Sunfish (sailboat)

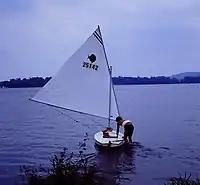
Sunfish Sailboat (Niagara River, Buffalo, New York; 1970)

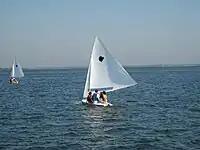
Children learning to sail in Dunewood, New York

In 1945, Alex Bryan and Cortlandt Heyniger created the Alcort company to produce their first boat design, the Sailfish. Originally framing carpenters by trade, these two entrepreneurs began their sailcraft endeavors building iceboats as a sideline. A proposal to build a lifesaving paddleboard for the Red Cross came their way. They determined the concept unfeasible as it stood. An improved design sporting a sailing canoe sail rig did however strike a spark as a possible profit making venture. From that humble beginning the Sailfish was born. After Bryan's wife, Aileen Bryan, suggested a boat with a small cockpit where she could put her feet, the design was updated to the Sunfish.